Nan Dieter-Conklin

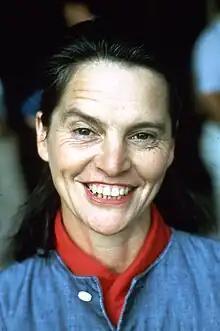
Dieter-Conklin in 1975

Nan Dieter-Conklin (1926 – November 16, 2014), also known as Nannielou Reier Hepburn Dieter Conklin, was an American radio astronomer.